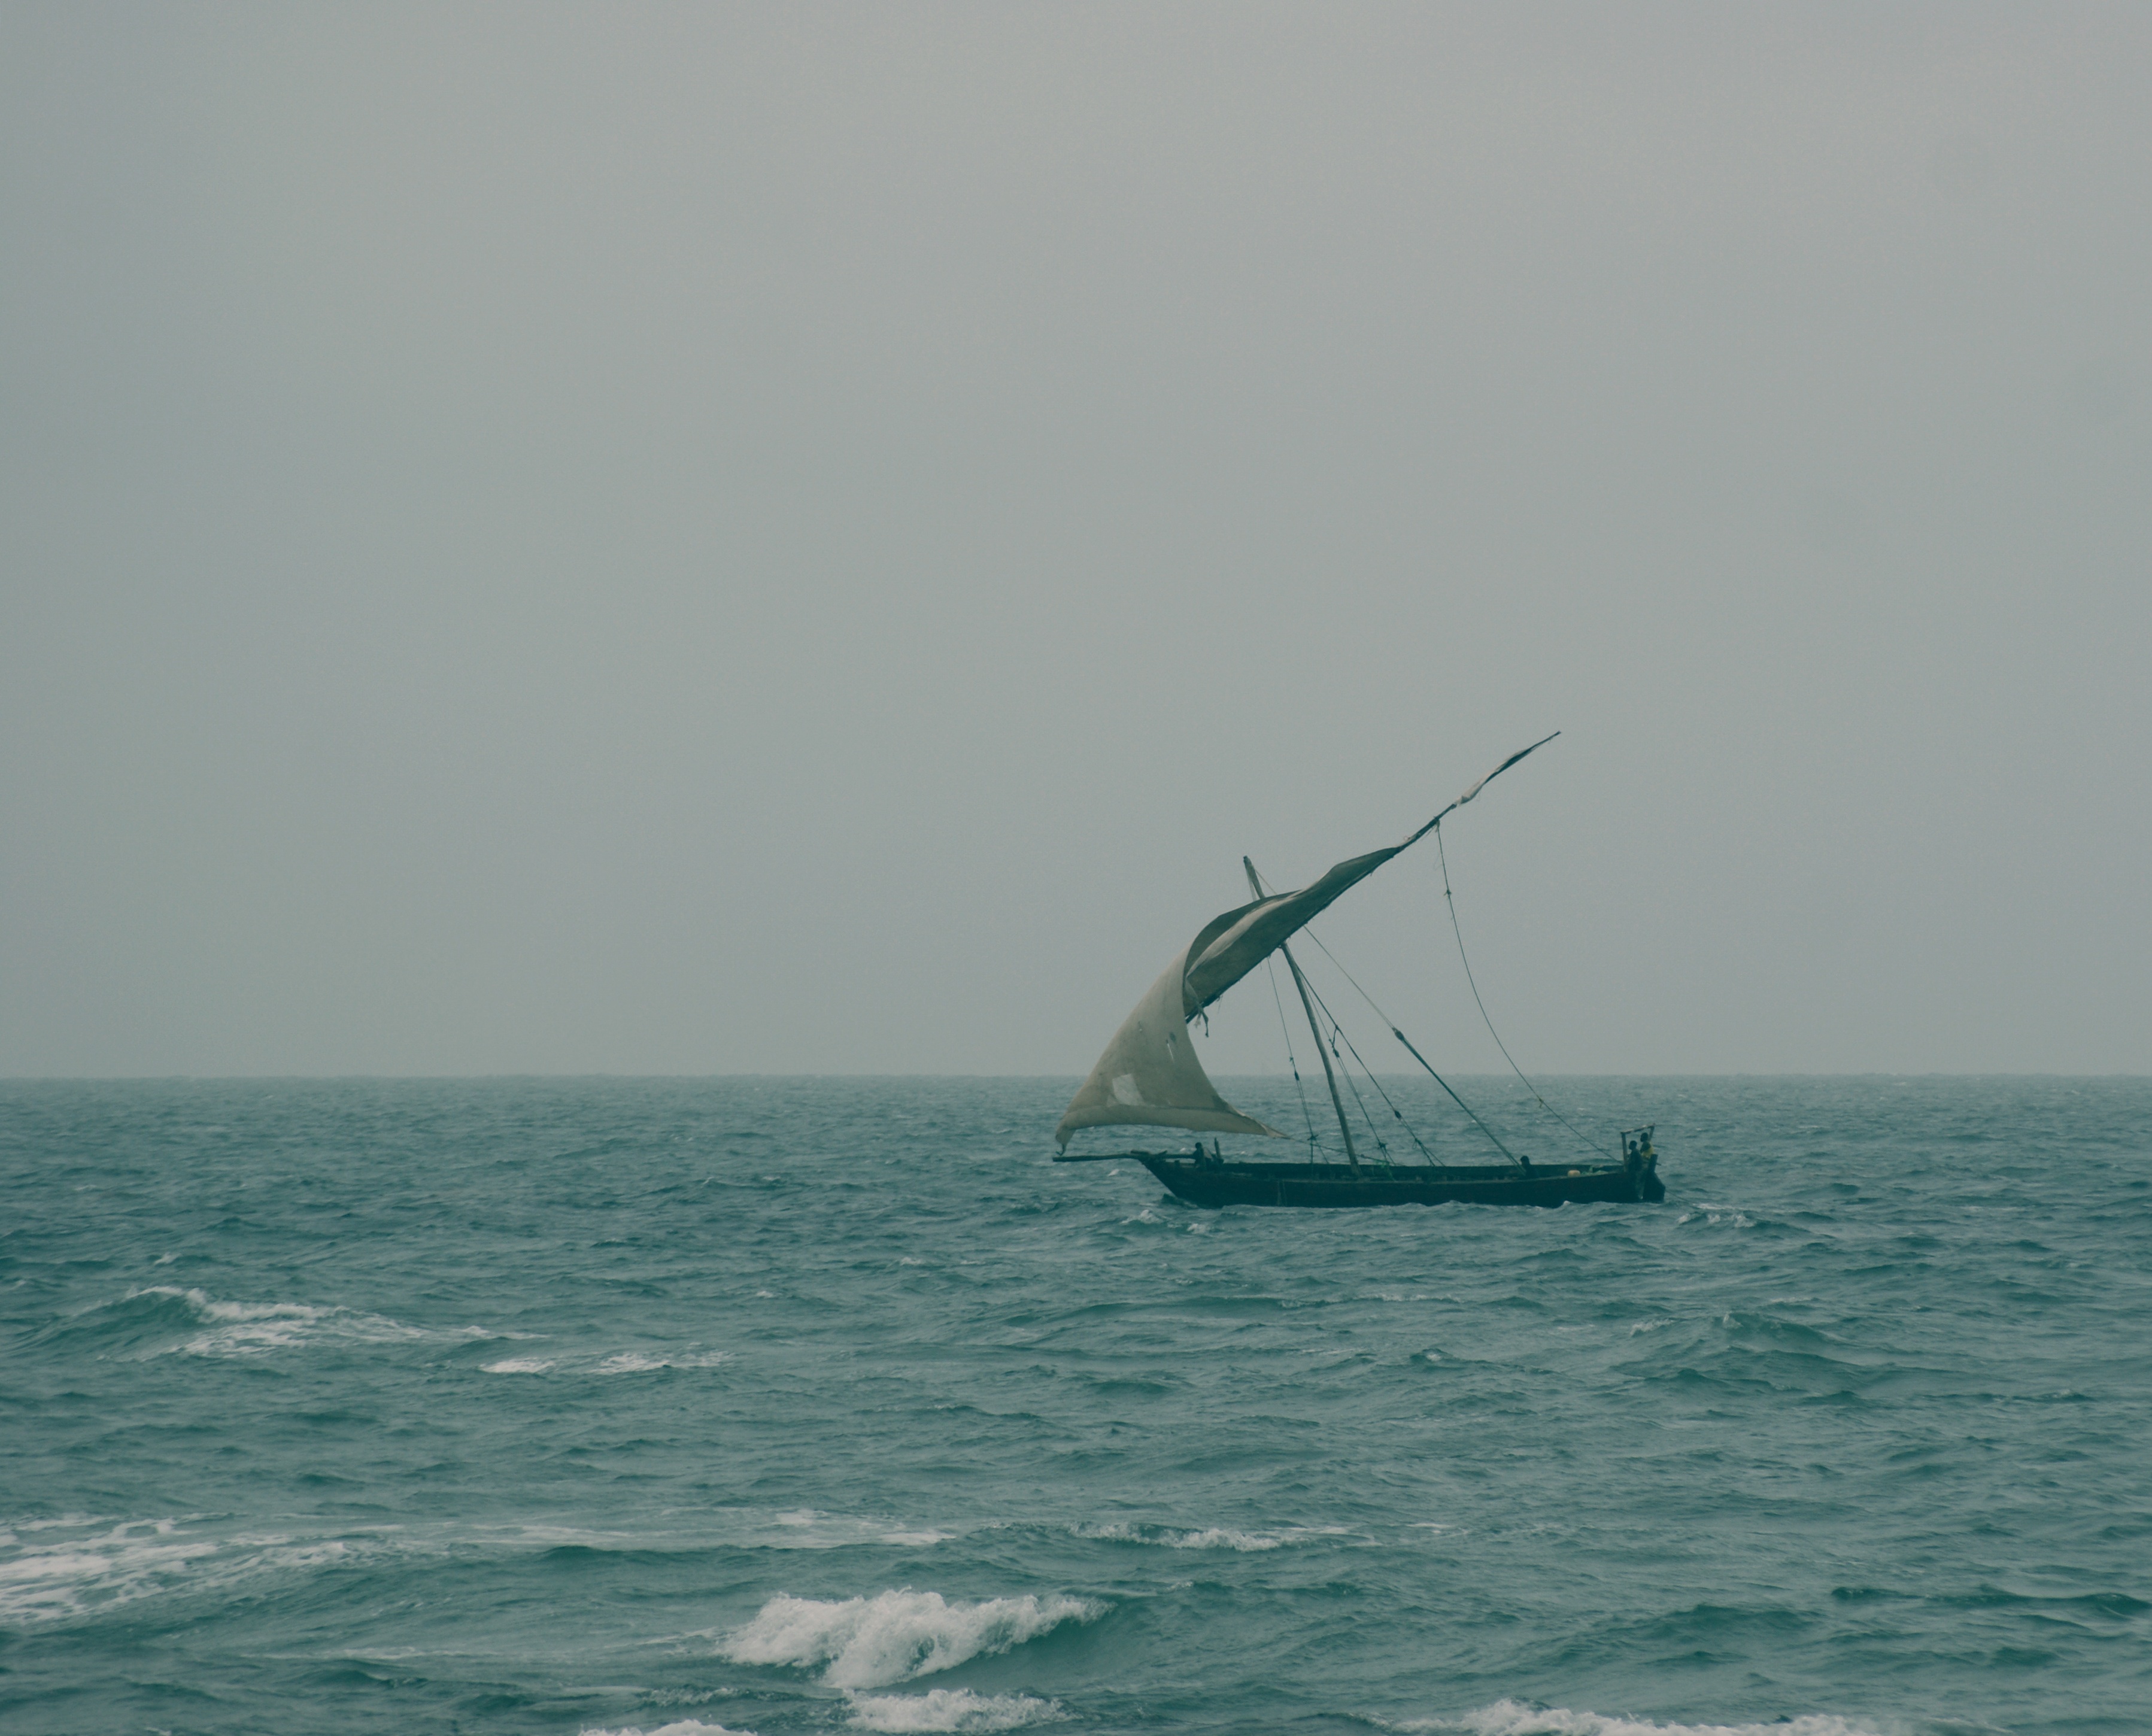
sea, sailing, boat, vehicle, sail, ocean, sailboat, horizon, wind wave, wind, wave, windsurfing, coast, sailing ship, watercraft, bay